Asaf Simhoni

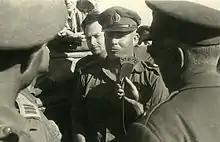
Asaf Simhoni interviews in IDF Radio after the Sinai War, 1956

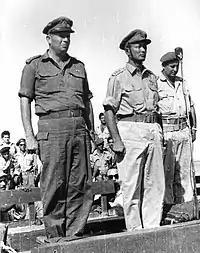
Simhoni and Moshe Dayan on a makeshift stage from vehicles, victory parade in Sharm el-Sheikh; on the right brigade commander Avraham Yoffe.

On October 29, 1956, with the start of the war, Simhoni selected to lead the attack on the central sector of Sinai Peninsula. This would in his opinion, an in retrospect rightly so, cut key and the main effort of the army of occupation of the entire peninsula. The following day he made the strategic move the sealed the fate of the operation: Initiate early move of the 7th Armored Brigade, concentrating the power to occupy the central system in Abu-Ageila, applying an indirect approach.